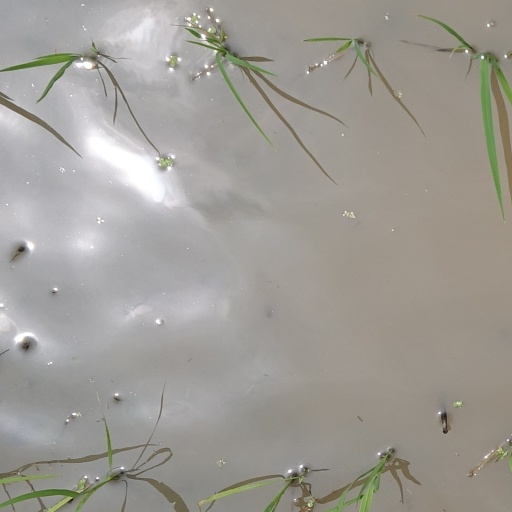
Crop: rice